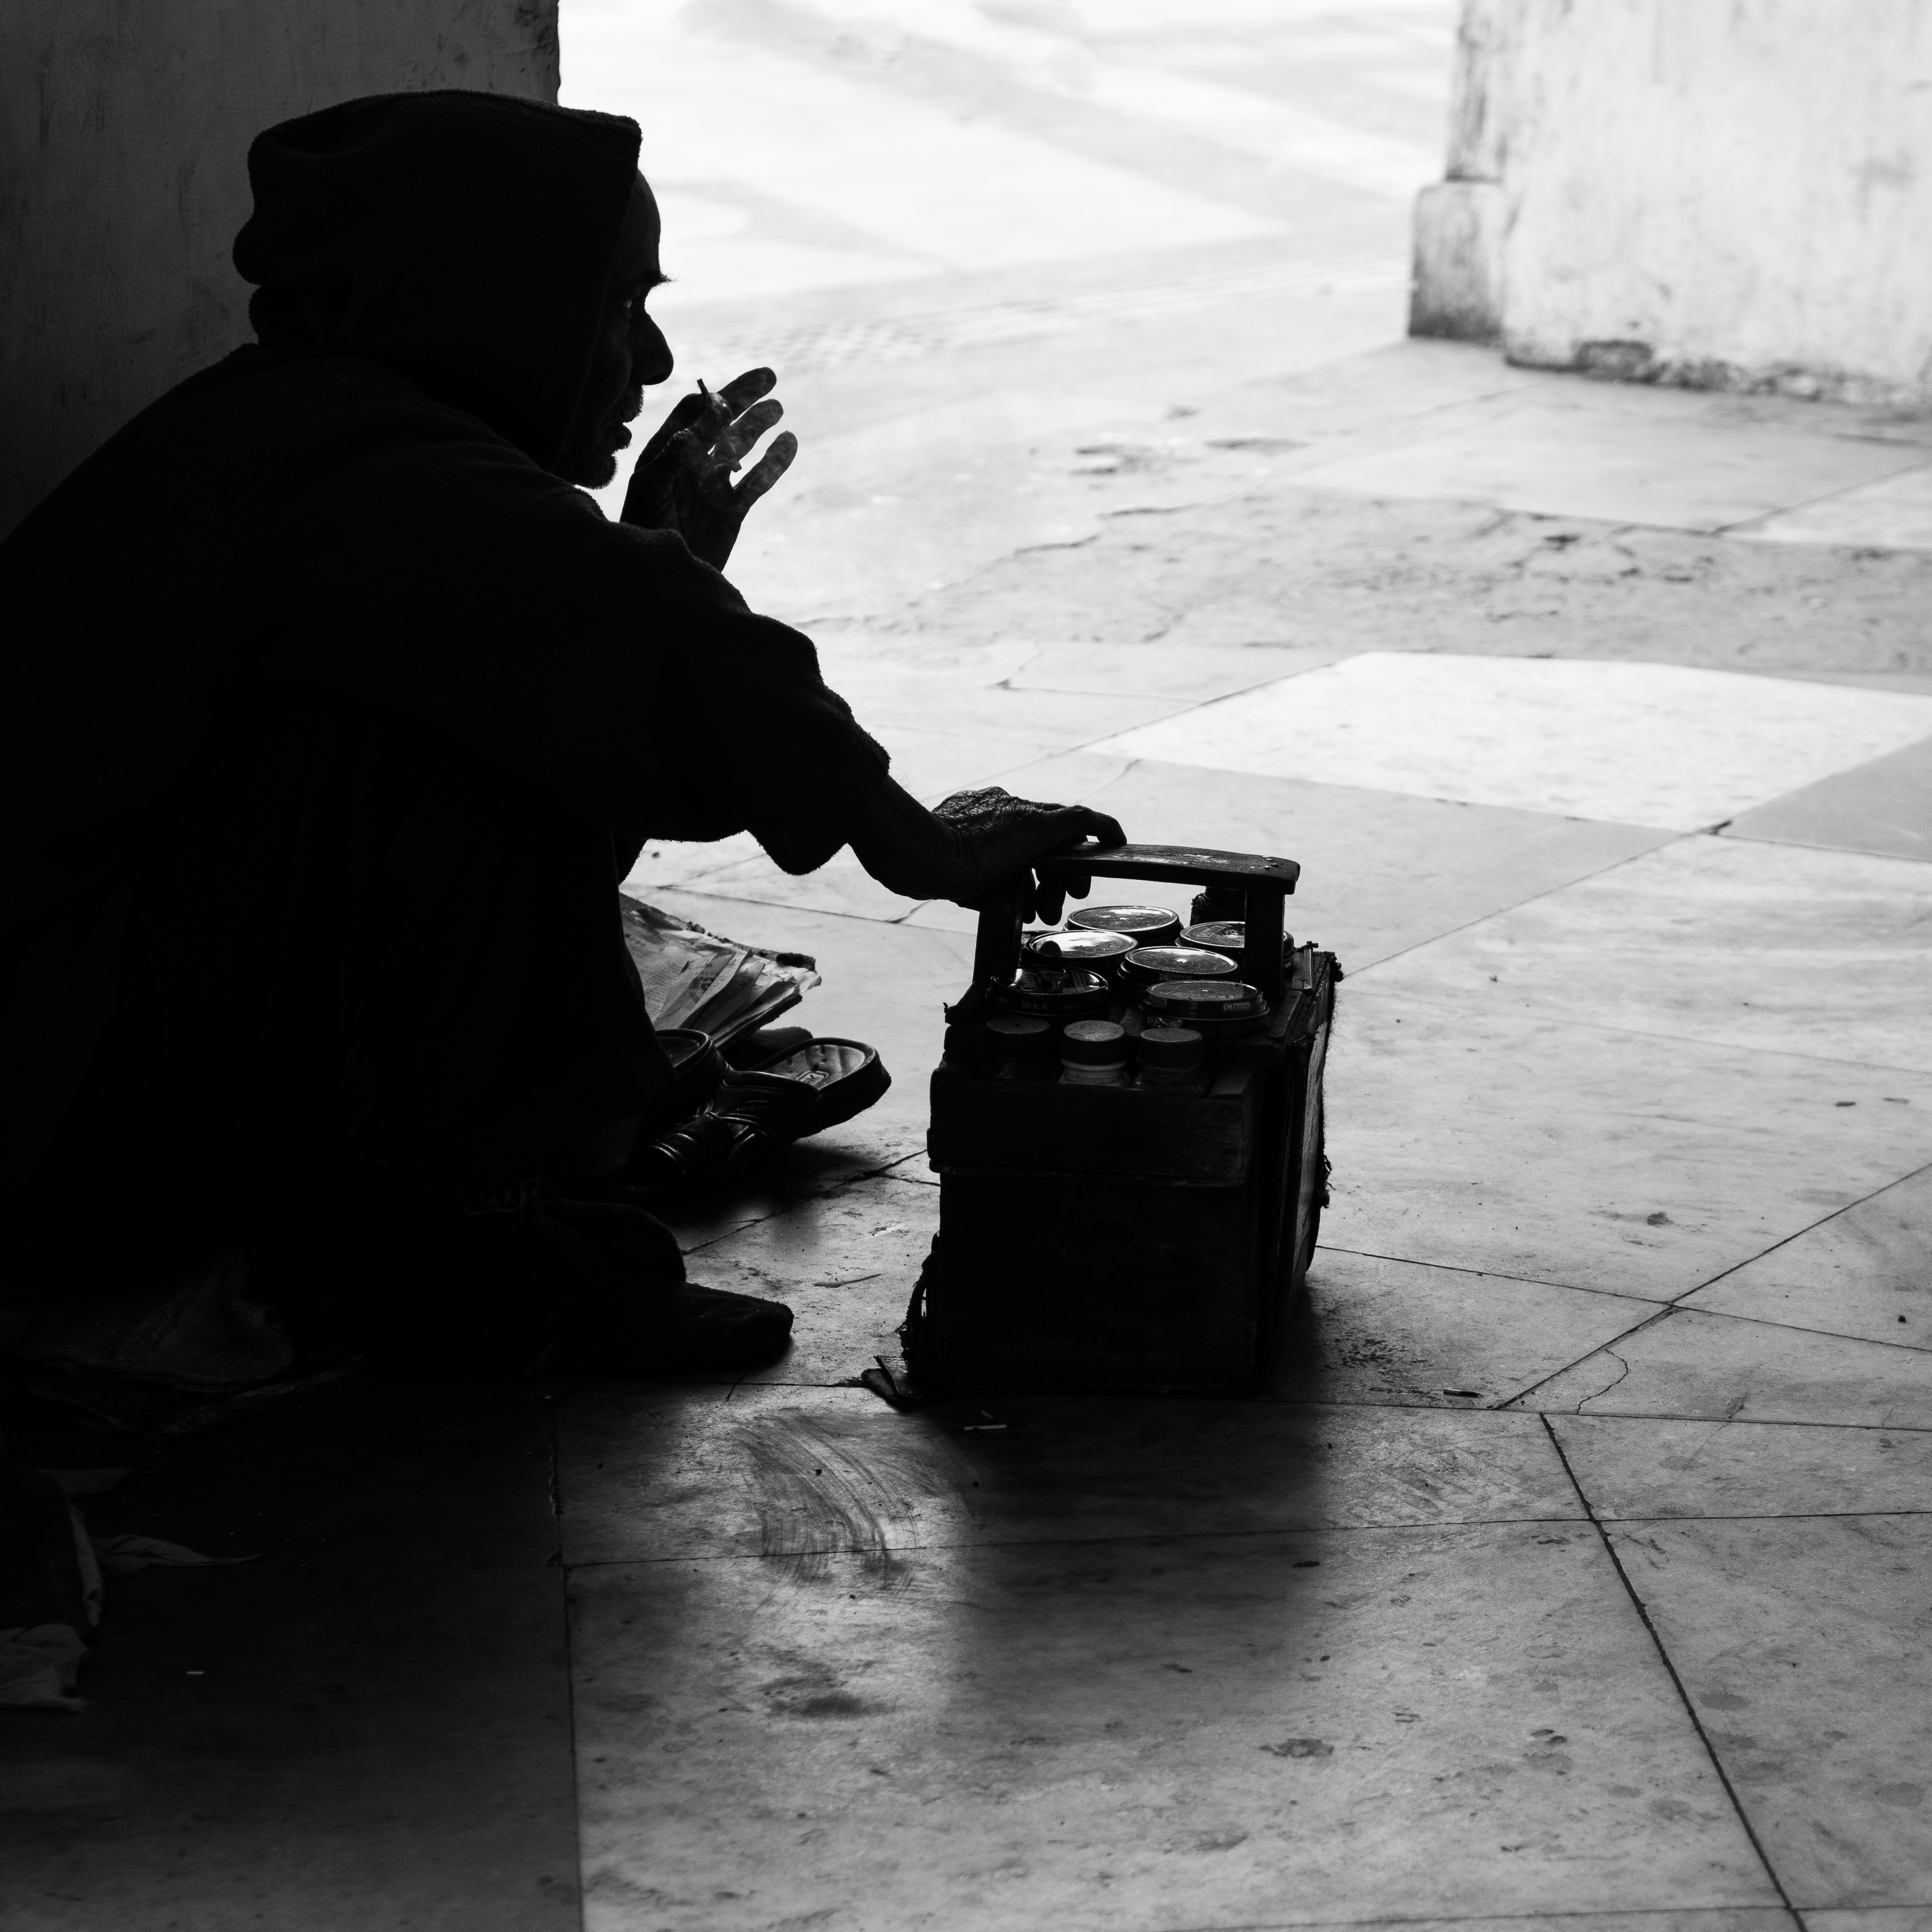
black and white, white, street, photography, color, sitting, shadow, darkness, black, monochrome, streetphotography, flickr, thomas, olympus, photograph, omd, image, fuji, shape, leica, monochrom, leuthard, hcb, thomasleuthard, monochrome photography, film noir, single lens reflex camera, human positions